Irish dance

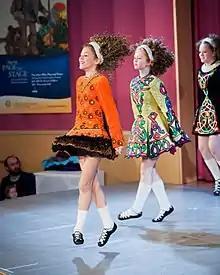
Most modern Irish dancers wear elaborate competition dresses, large wigs, and makeup for performance and competition purposes.

Irish dance refers to the traditional dance forms that originate in Ireland, including both solo and group dance forms, for social, competitive, and performance purposes. Irish dance has evolved over centuries and is believed to have its roots in ancient Celtic dance. In the 17th and 18th centuries, dance was taught by "travelling dance masters" across Ireland, and separate dance forms developed according to regional practice and differing purposes. Irish dance became a significant part of Irish culture, particularly for Irish nationalist movements. From the early 20th century, a number of organisations promoted and codified the various forms of dance, creating competitive structures and standardised styles. Irish dancers who compete for competitive reasons dance in a dance style that is more modern than traditional Irish dance. It is mainly done solo, but there is some team dancing in groups of 2, 3, 4, 6, 8, 10, 16 and even numbers onwards.